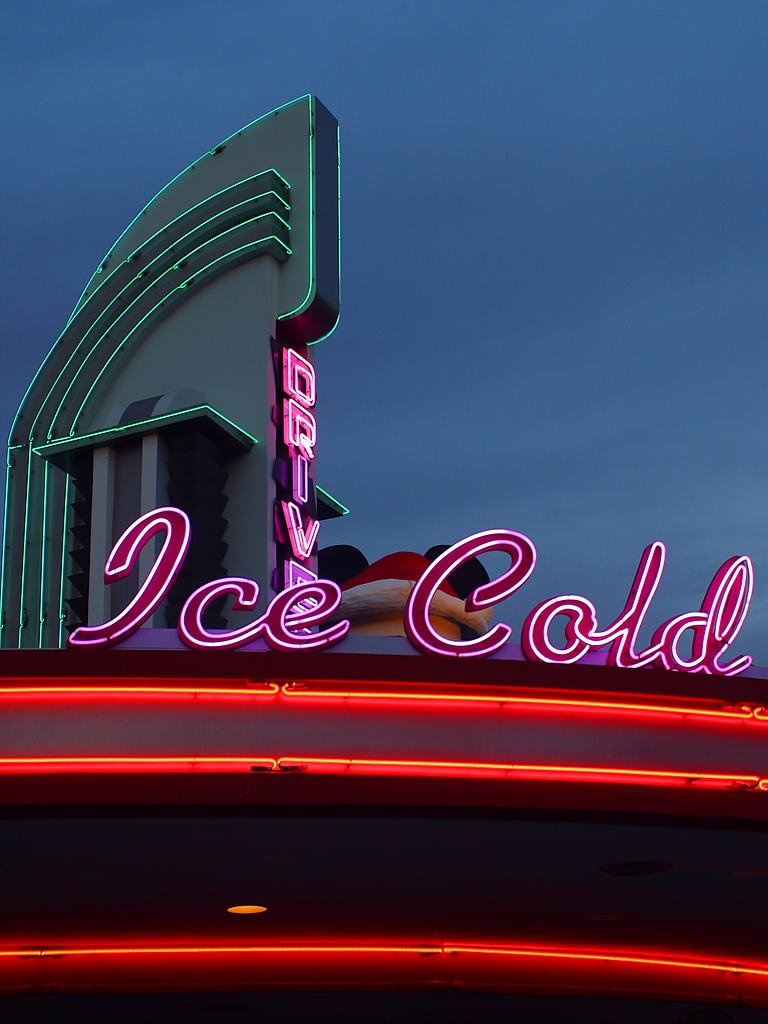
advertising, sign, signage, neon, neon sign, neon light, font, illustration, advertisement, lettering, screenshot, computer wallpaper, electronic signage